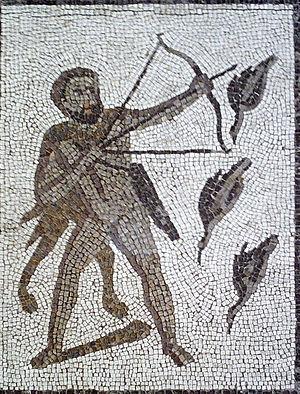
Dans la mythologie grecque, les oiseaux du lac Stymphale dressés par Arès, étaient des oiseaux carnassiers, se nourrissant de chair humaine. Tuer les oiseaux du lac Stymphale constituait pour Héraclès le sixième des Douze travaux.